Green Party of Switzerland

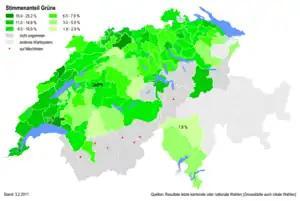
Percentages of the Green Party at district level in 2011

On the national level, in 2003 the Green Party was not represented in the Council of States or Federal Council. In 2007, two Green Party members were elected to the Council of States.